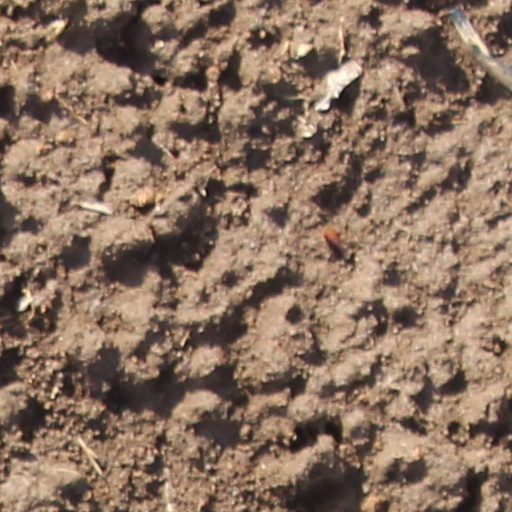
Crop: wheat